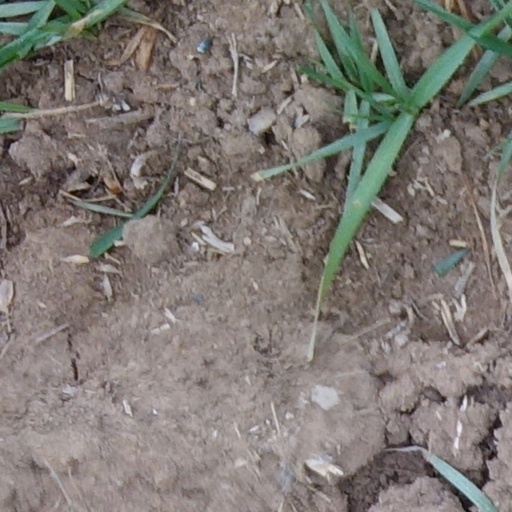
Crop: wheat